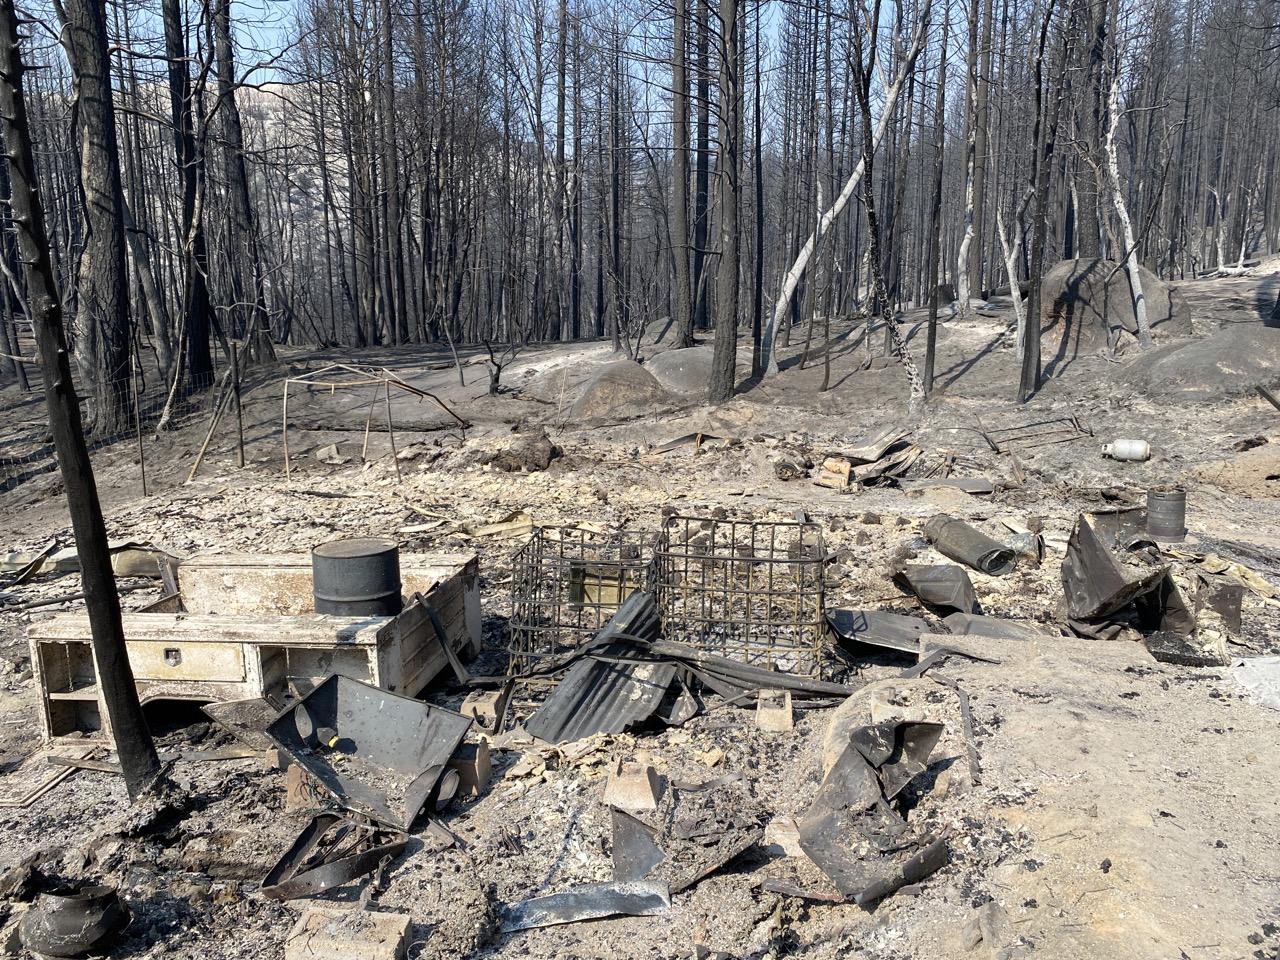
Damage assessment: destroyed